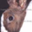
Label: rabbit